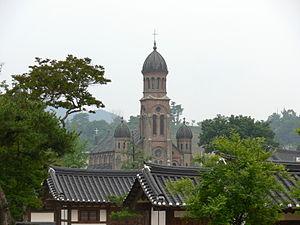
La cathédrale Jeondong est une importante église catholique située à Jeonju en Corée du Sud.